2023 French Open – Girls' doubles

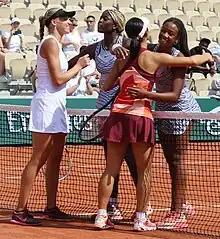
Clervie Ngounoue and Tyra Caterina Grant beat Alina Korneeva and Sara Saito in the final.

Tyra Caterina Grant and Clervie Ngounoue won the girls' doubles title at the 2023 French Open, defeating Alina Korneeva and Sara Saito in the final, 6–3, 6–2.